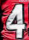
Number: 4